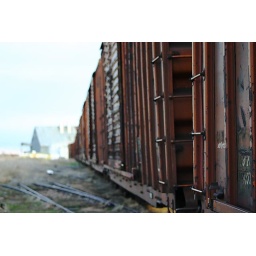
Found a bunch of empty box cars near the sugar mill today